Aboriginal title

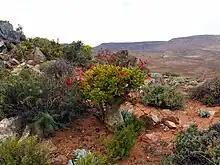
The Richtersveld desert

New Zealand was the second jurisdiction in the world to recognize aboriginal title, but a slew of extinguishing legislation (beginning with the New Zealand land confiscations) has left the Māori with little to claim except for river beds, lake beds, and the foreshore and seabed. In 1847, in a decision that was not appealed to the Privy Council, the Supreme Court of the colony of New Zealand recognized aboriginal title in "R v Symonds". The decision was based on common law and the Treaty of Waitangi (1840). Chapman J went farther than any judge—before or since—in declaring that aboriginal title "cannot be extinguished (at least in times of peace) otherwise than by the free consent of the Native occupiers".